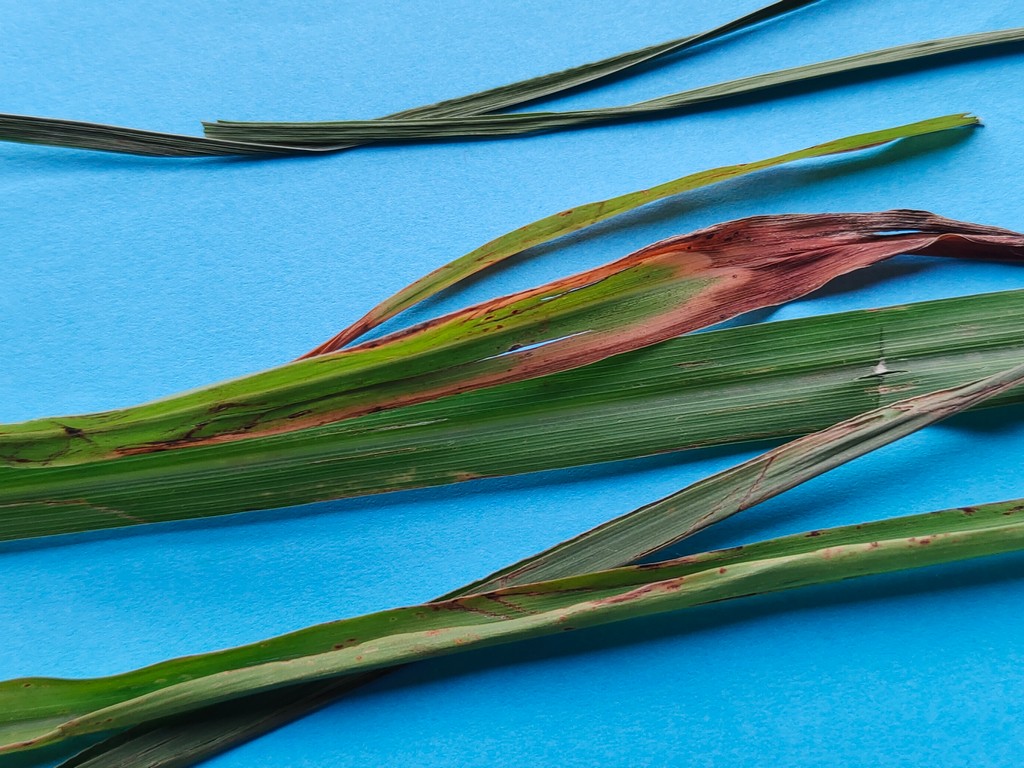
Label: Unhealthy